Denzil Angus Carty

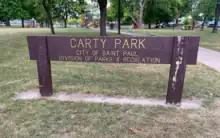
Carty Park in St. Paul

In 1973, Carty was awarded the Liberty Bell Award by the Ramsey County Bar Association, which honors non-lawyers who have made contributions to the broader understanding of the law.